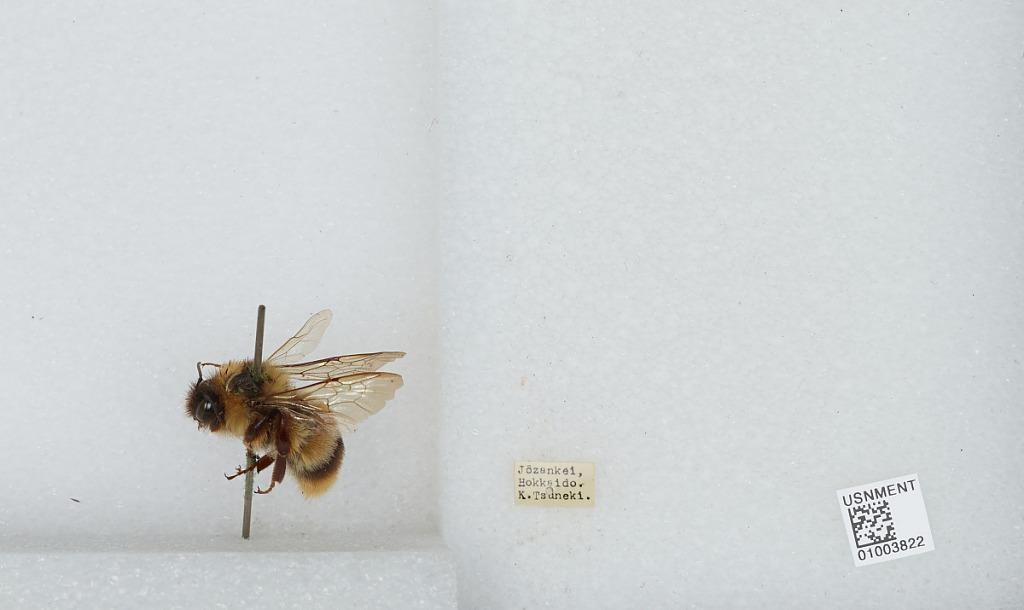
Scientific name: Bombus (Bombus) ignitus Smith
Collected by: K. Tsuneki
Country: Japan
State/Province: Hokkaido
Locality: Jozankei
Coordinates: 42.9692, 141.168